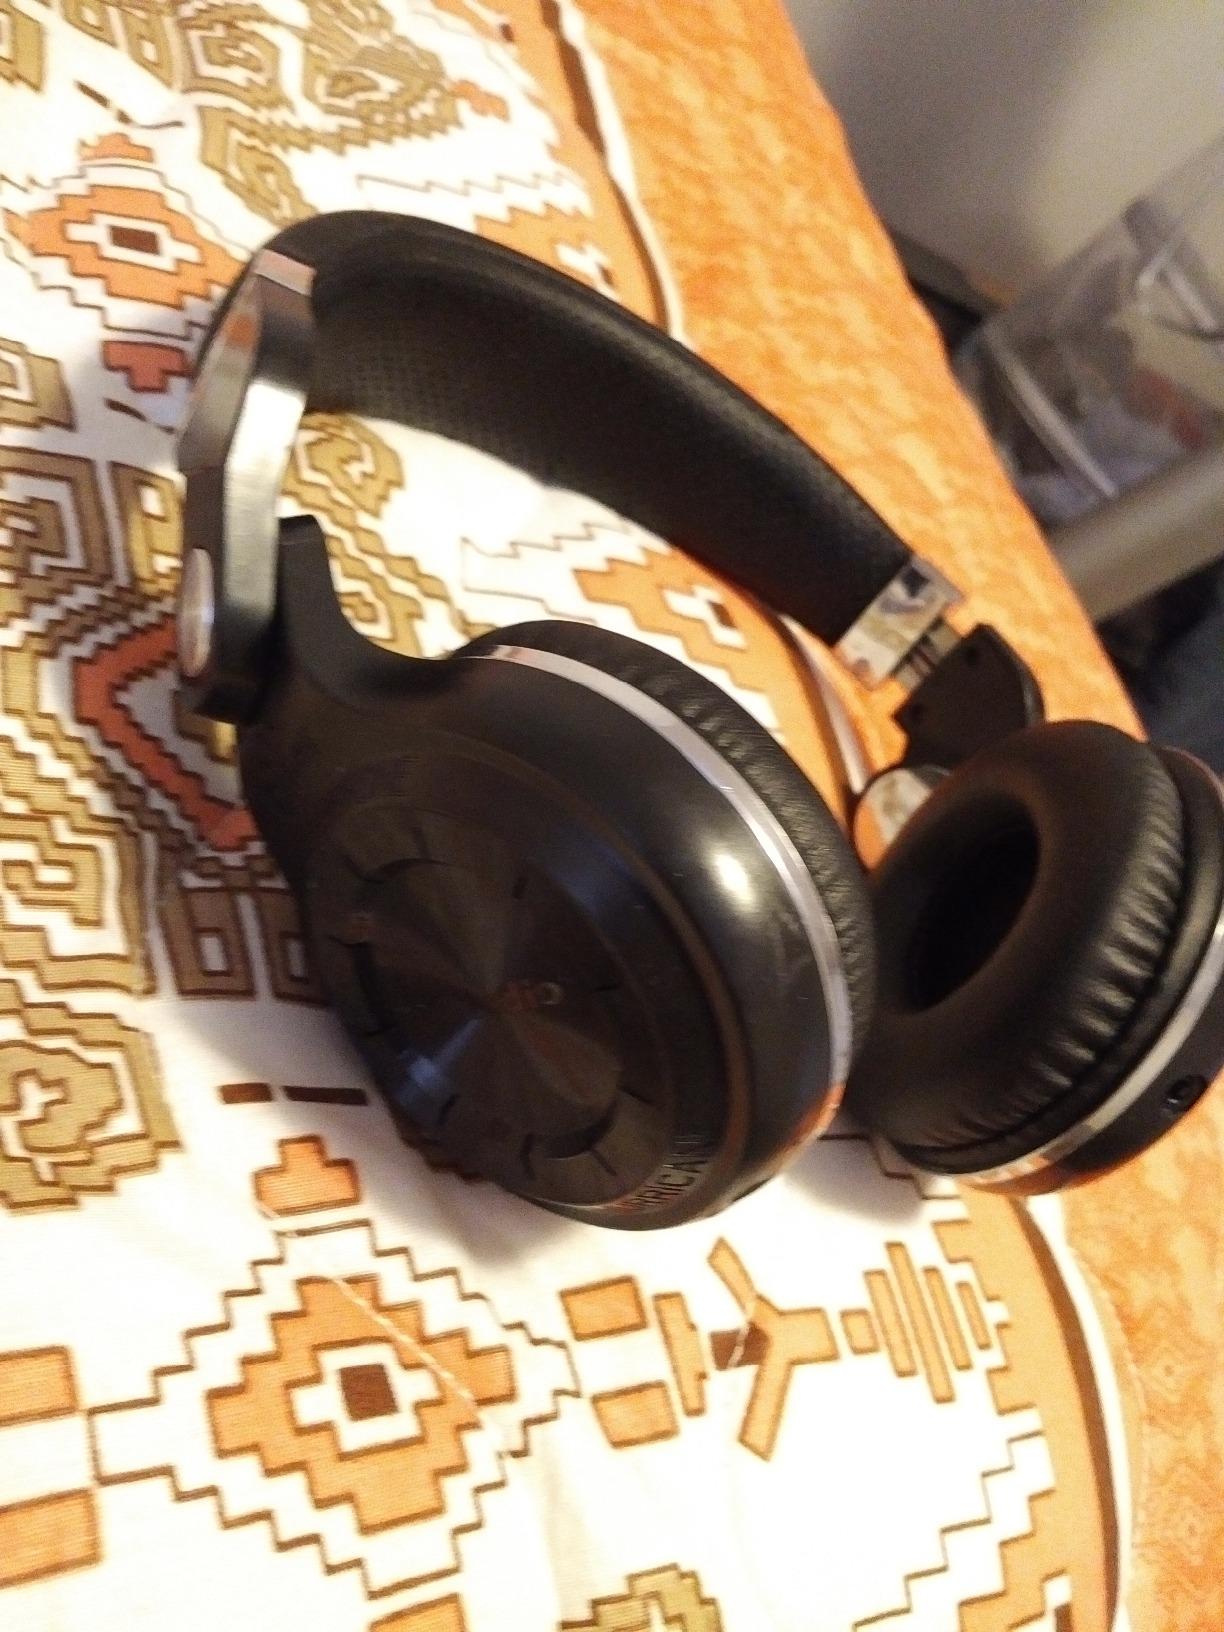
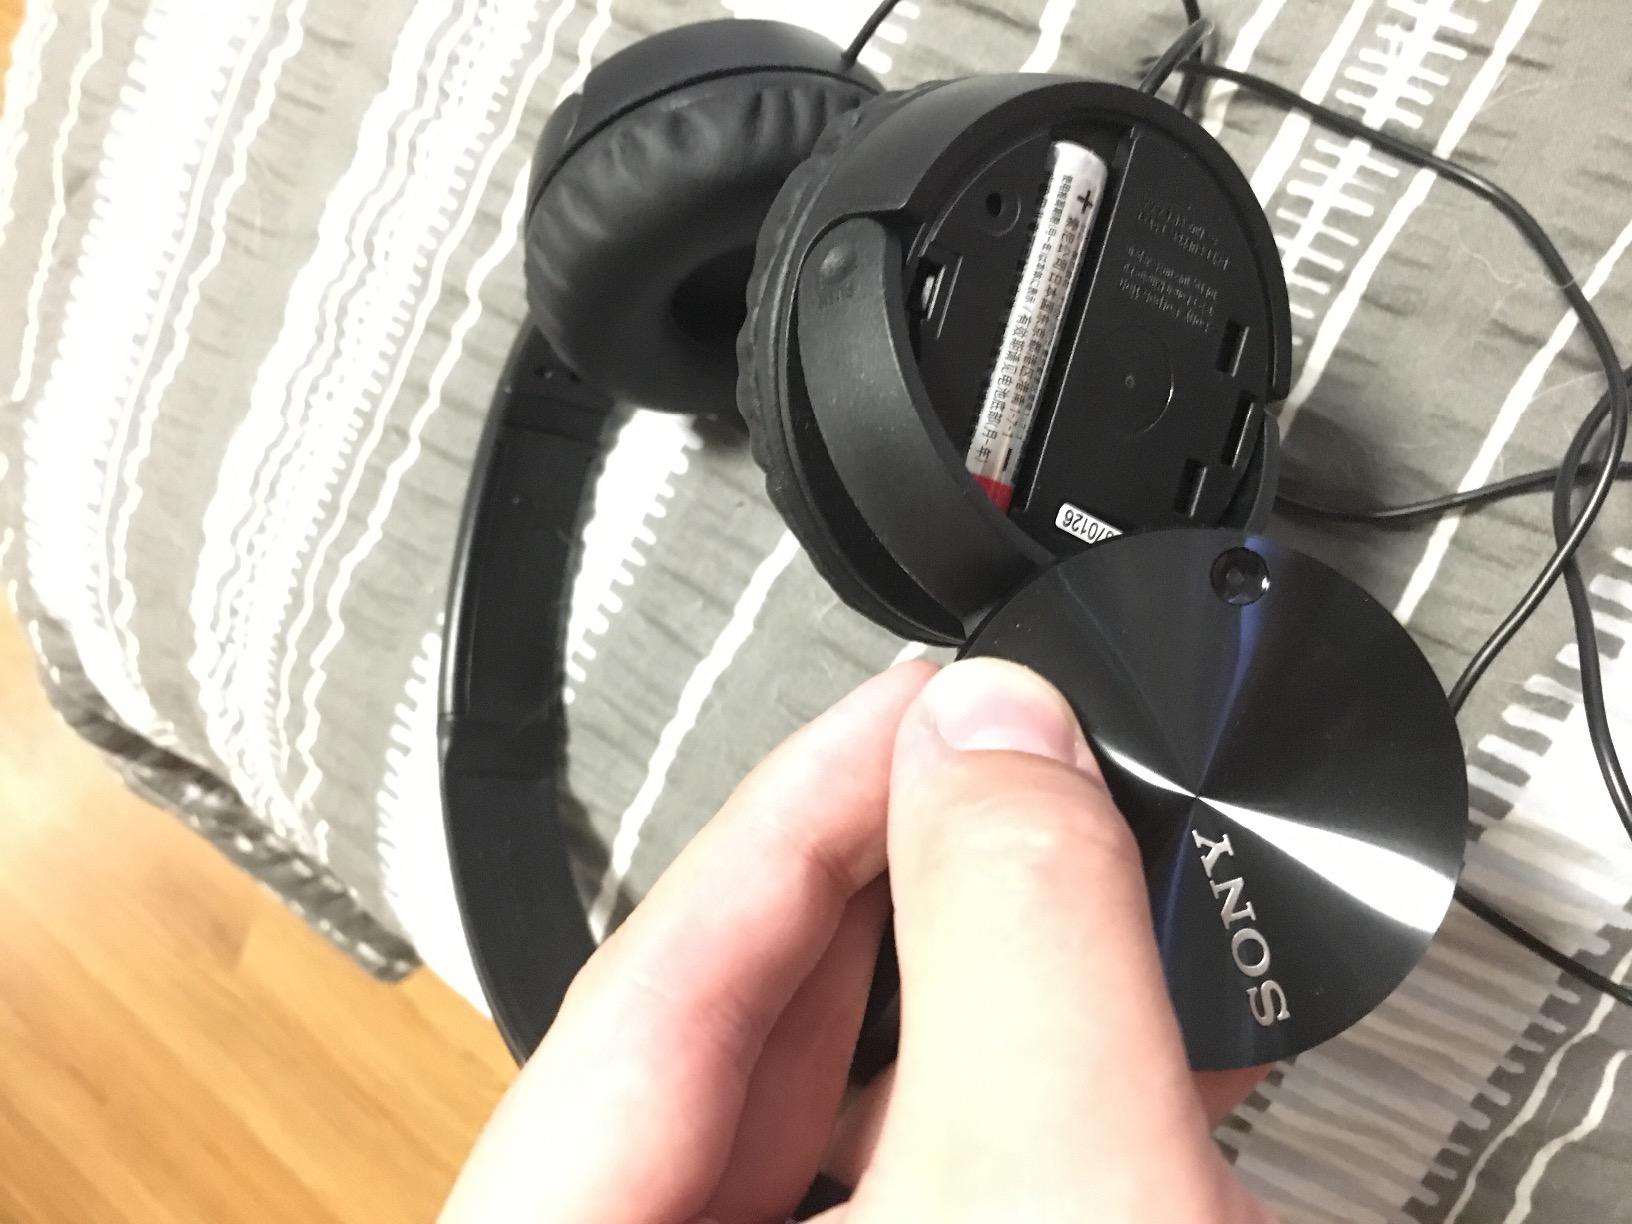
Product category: headphones
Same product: no